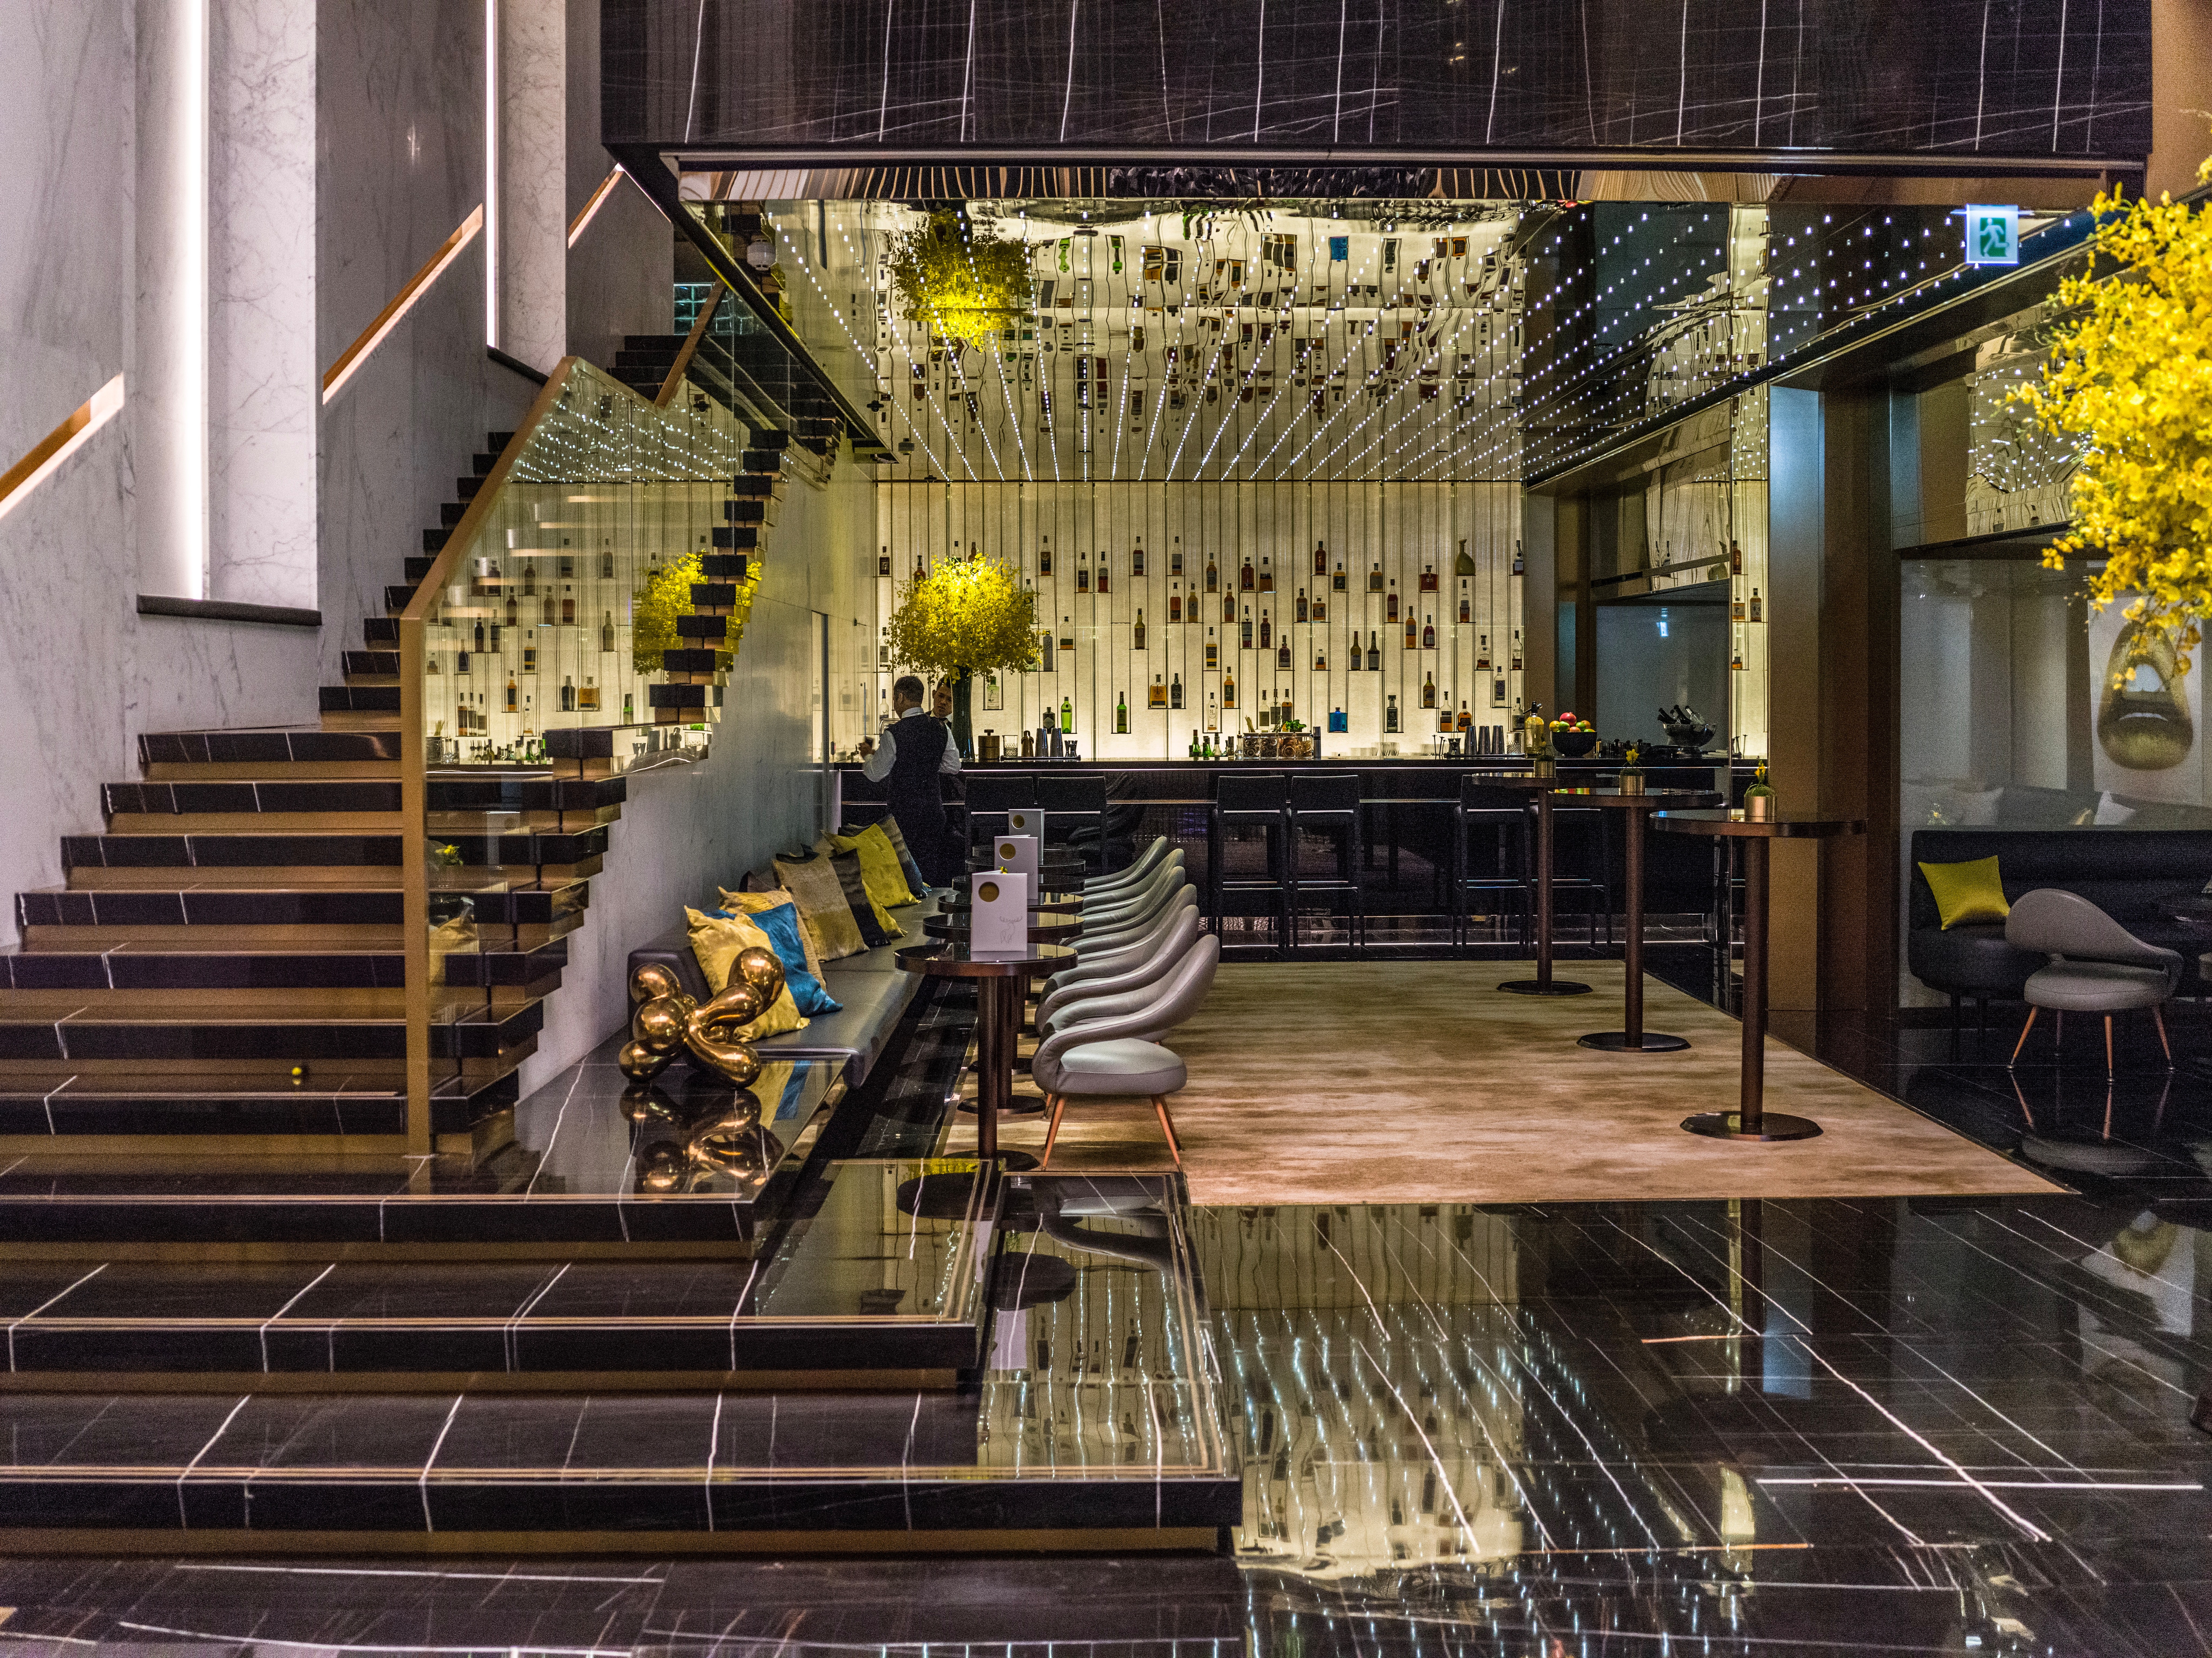
yellow, architecture, building, interior design, lobby, stairs, wall, floor, room, design, furniture, Material property, house, flooring, chair, home, tile, ceiling, wood, table, plant, glass, facade, metal